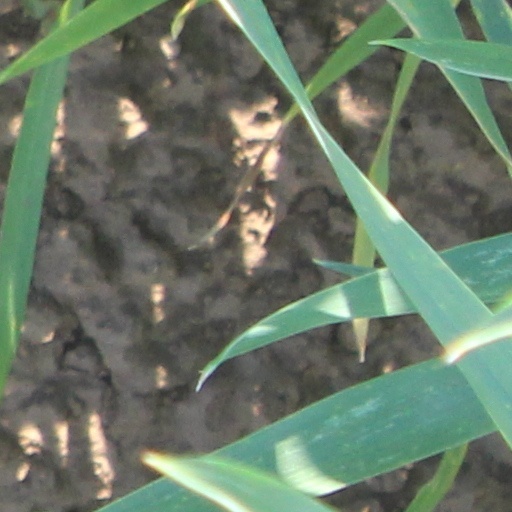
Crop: wheat